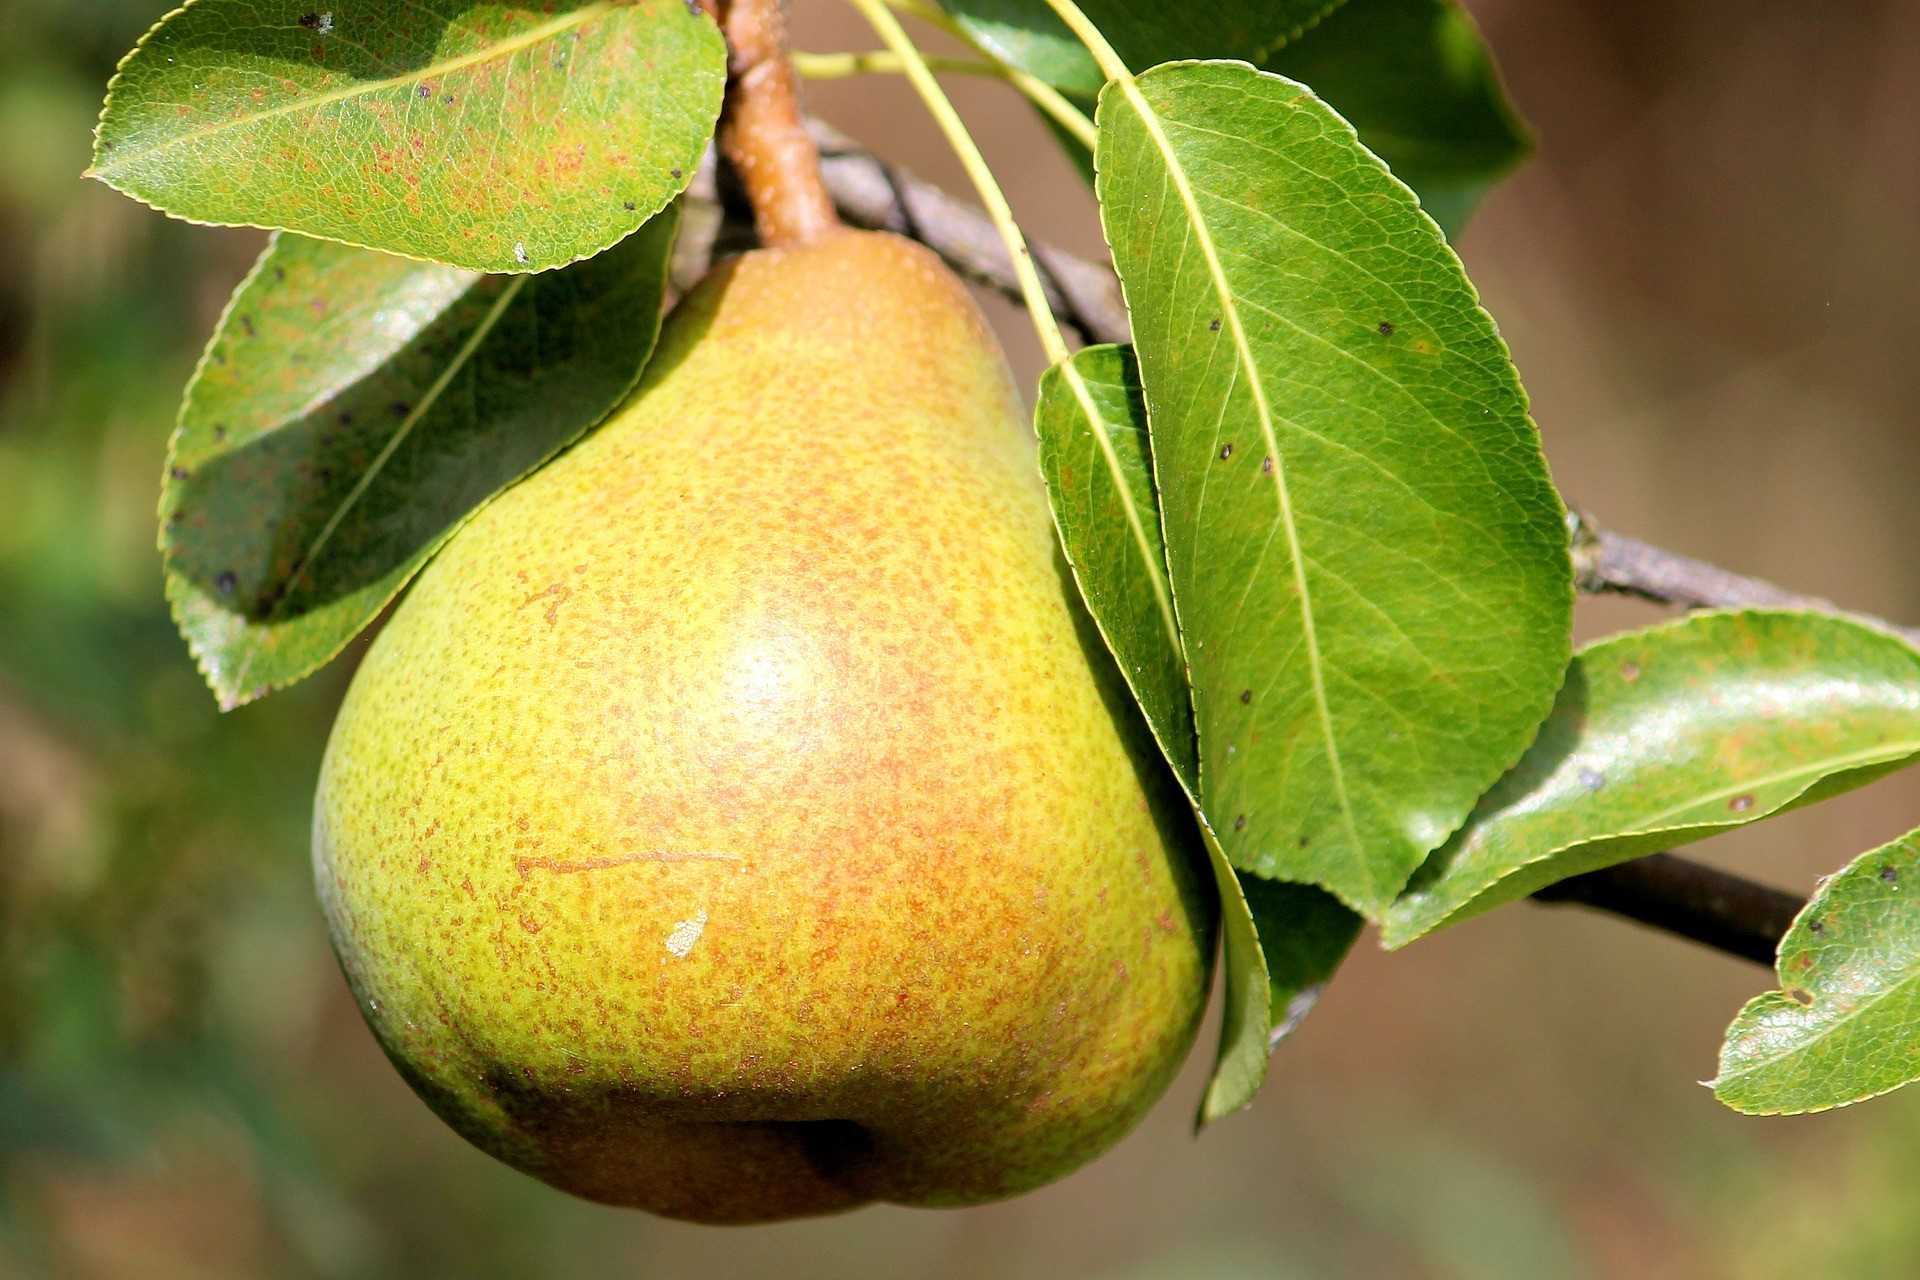
Label: Pear